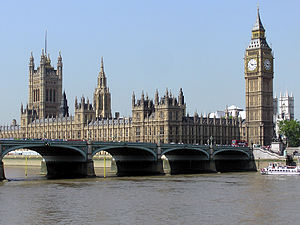
Westminster-modellen
Houses of Parliament, også kendt som Palace of Westminster.
Westminster-modellen, Westminster-systemet eller majoritetsmodellen er en parlamentarisk styreform, der er baseret på Storbritanniens politiske system. Modellen er opkaldt efter parlamentsbygningen i London, Palace of Westminster. Den benyttes foruden Storbritannien af en række tidligere britiske kolonier; Canada, Australien, Jamaica og Indien samt i Republikken Irland. Westminster-modellen indebærer et sæt procedurer for organiseringen af den lovgivende forsamling. Politologen Arend Lijphart skelner mellem Westminster-modellen på den ene side og konsociationalisme/konsensusmodellen på den anden.